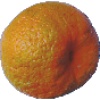
Label: mandarine